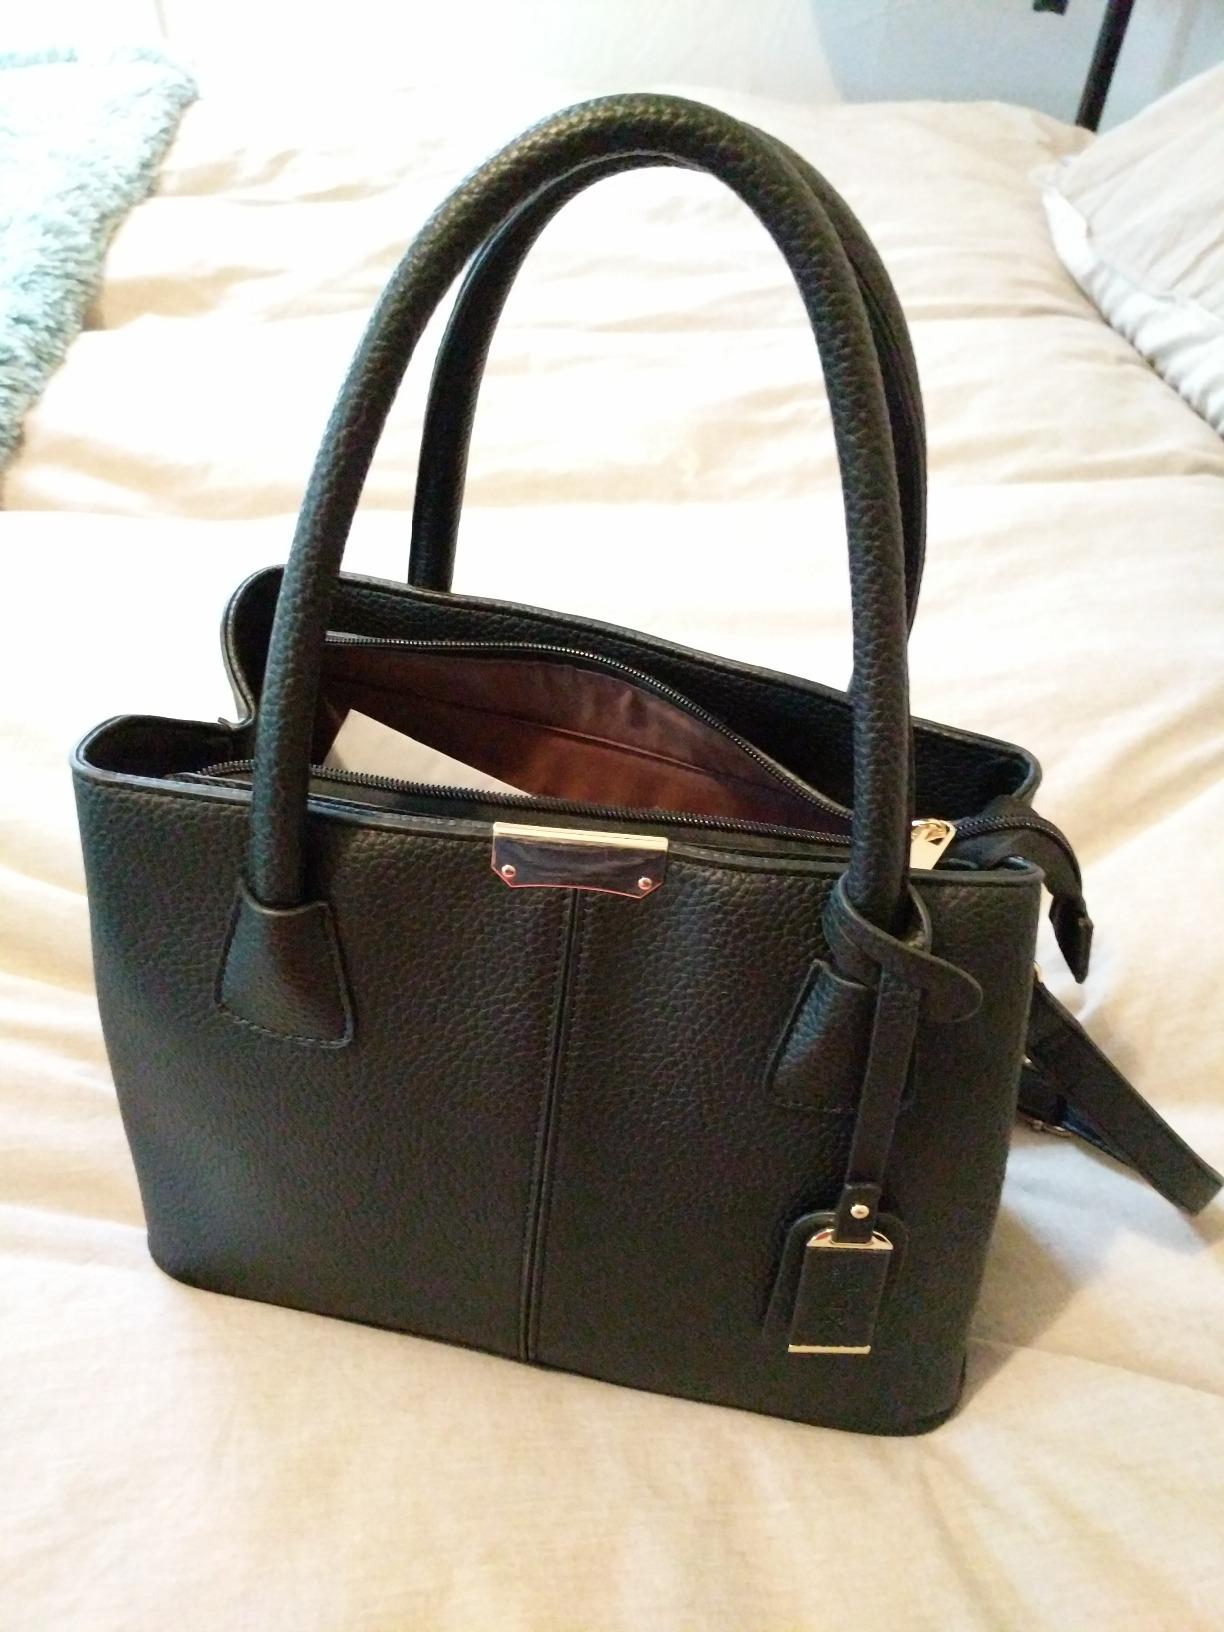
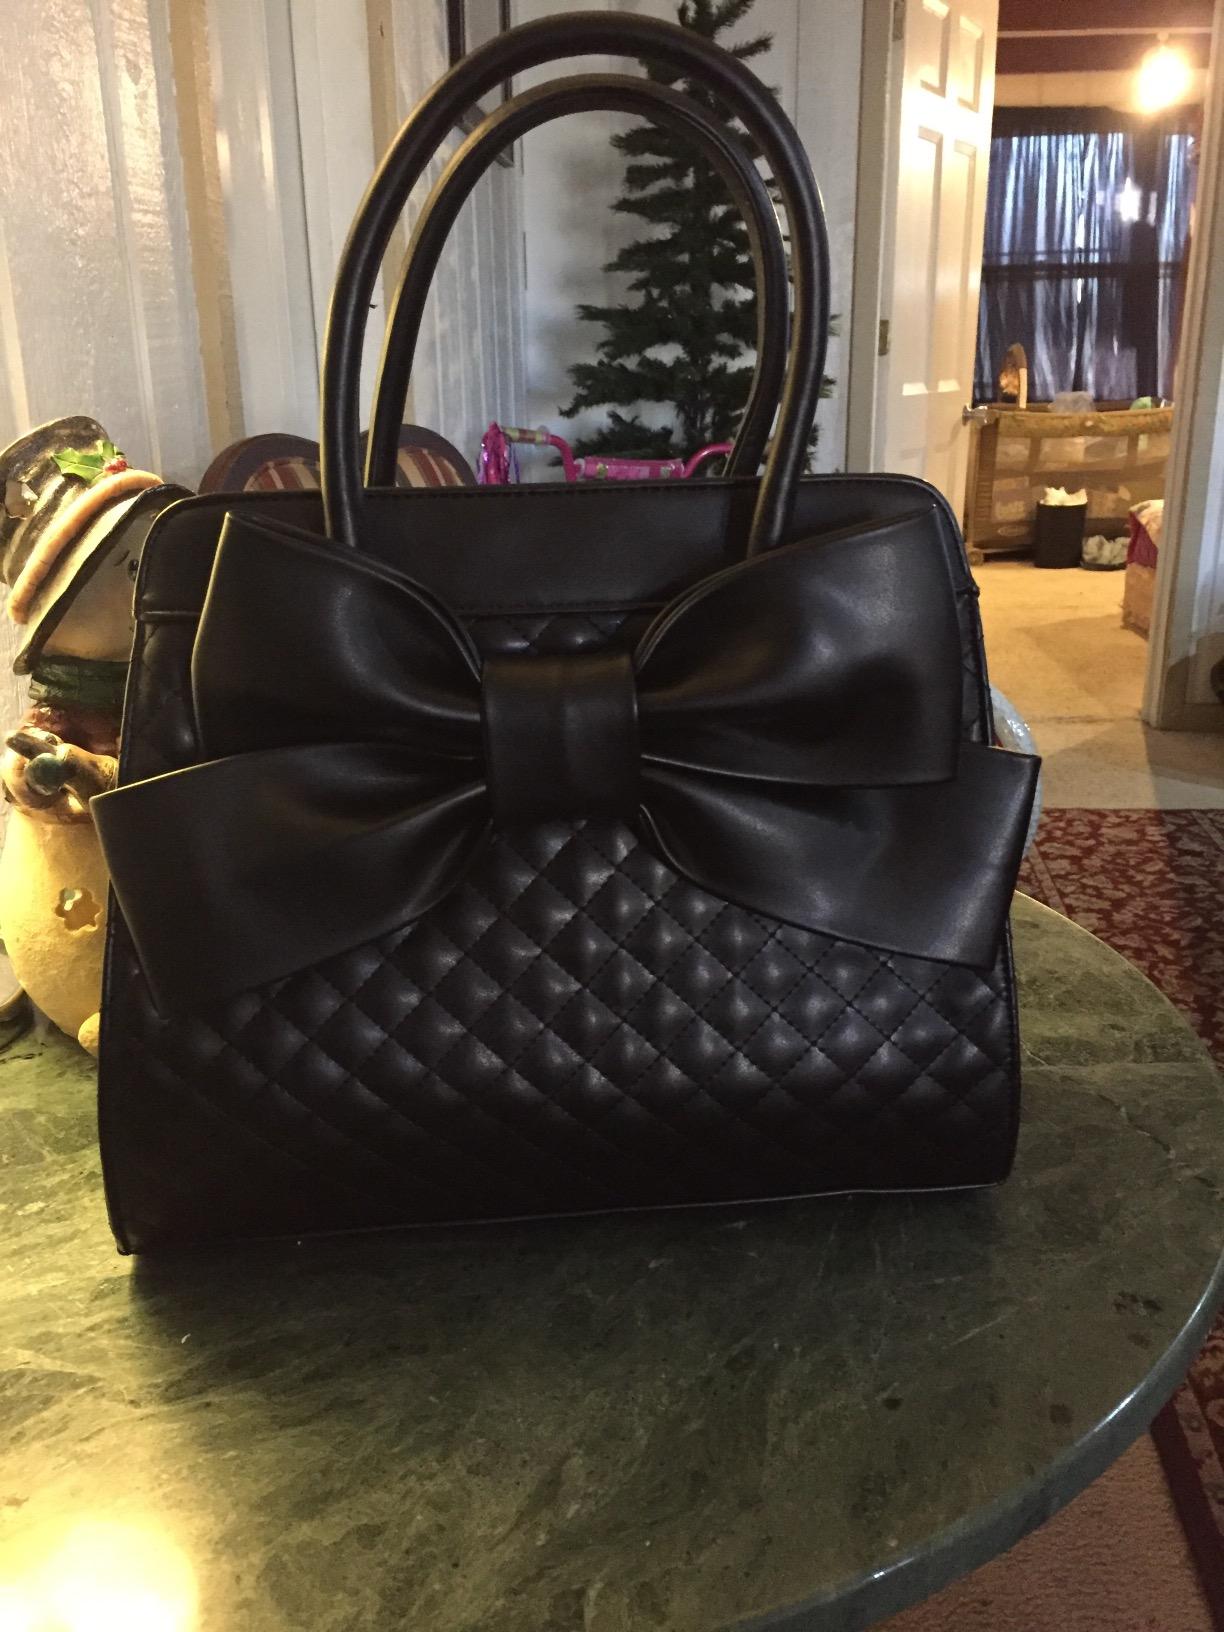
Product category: accessories_handbag
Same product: no